Philadelphia

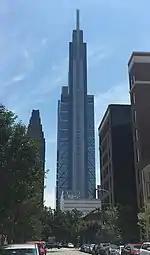
Comcast Technology Center in Center City

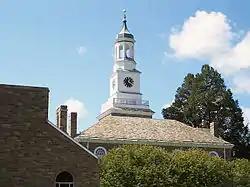
William Penn Charter School, established in 1689, the nation's oldest Quaker school

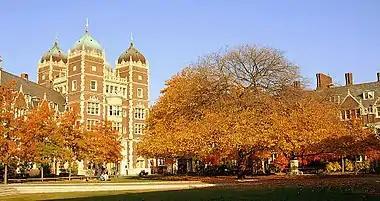
The University of Pennsylvania, an Ivy League university in Philadelphia founded in 1749 by Benjamin Franklin and one of the world's highest-ranked universities

In addition to the city's economic growth, the city's population has been fueled by foreign immigration. According to The Pew Charitable Trusts, the city's foreign-born population increased by 69% between 2000 and 2016 to constitute nearly 20% of Philadelphia's workforce, and it doubled between 1990 and 2017 to constitute 13.8% of the city's total population, with the top five countries of origin being China by a significant margin followed by the Dominican Republic, Jamaica, India, and Vietnam.